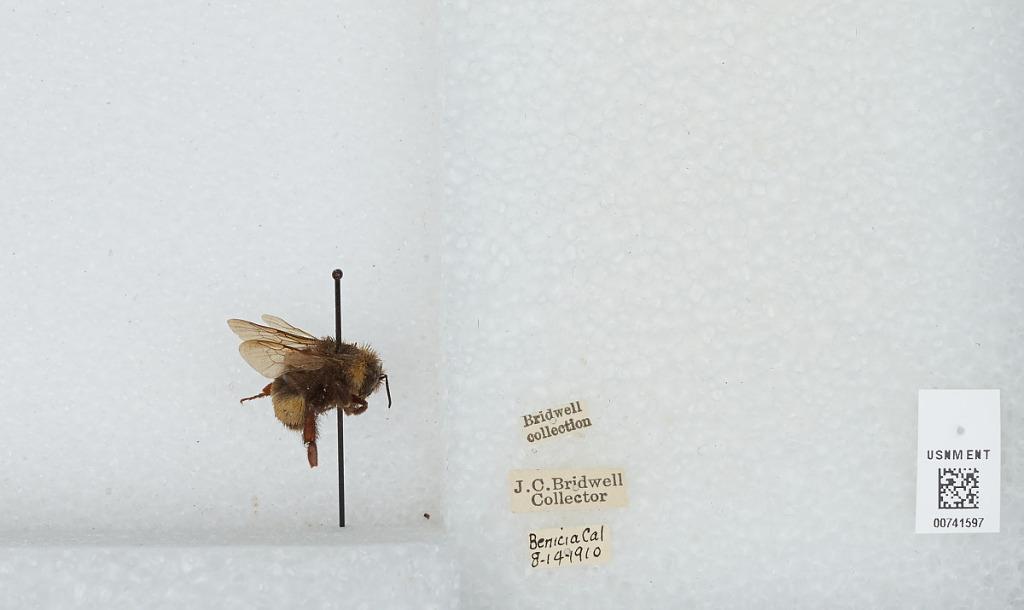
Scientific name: Bombus (Bombus) occidentalis Greene
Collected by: J. Bridwell
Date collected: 1910-8-14
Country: United States
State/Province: California
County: Solano
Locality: Benicia
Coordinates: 38.0633, -122.156